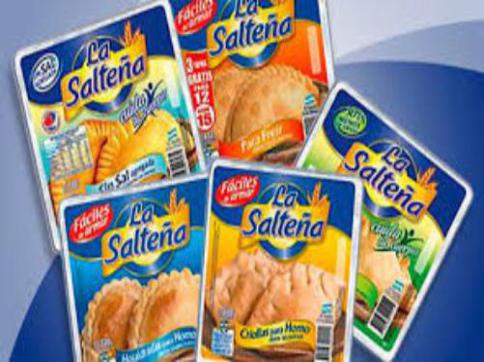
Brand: la saltena
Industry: Food